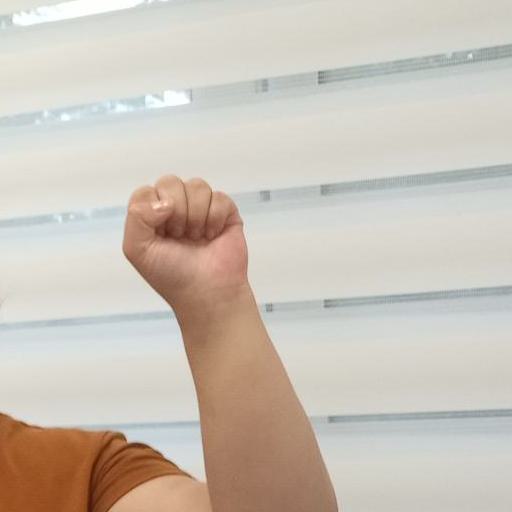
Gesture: fist